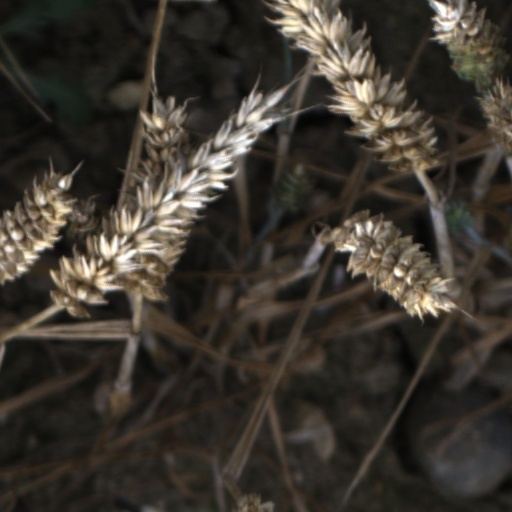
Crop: wheat